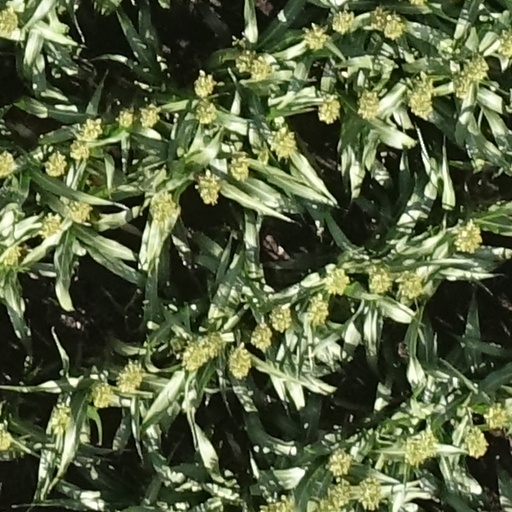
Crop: sorghum